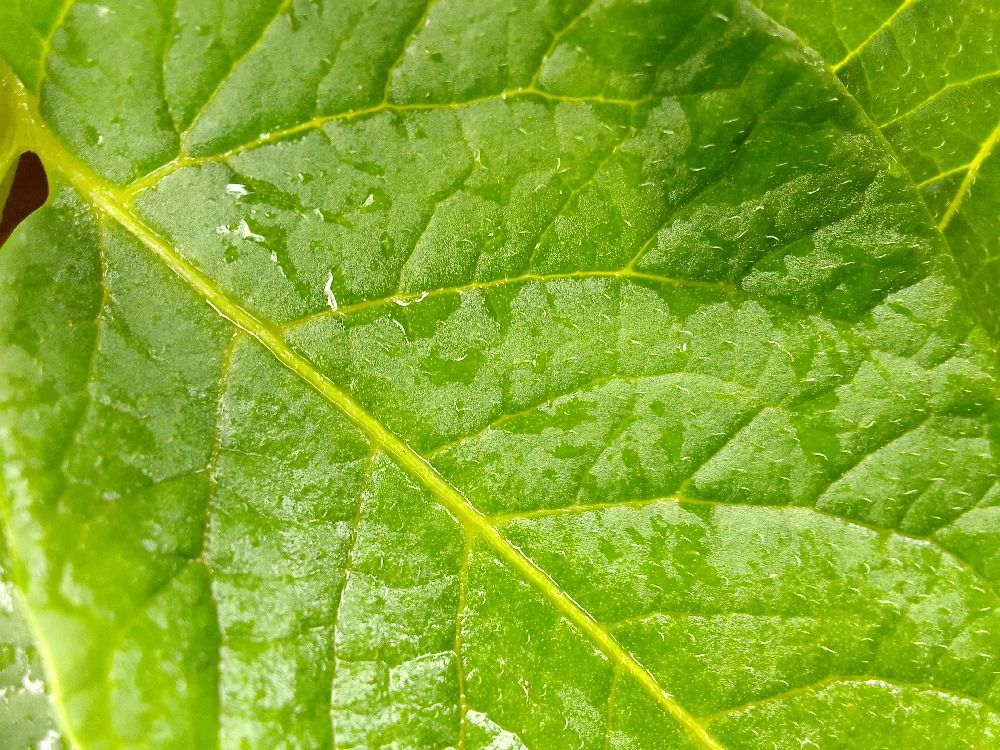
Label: Healthy